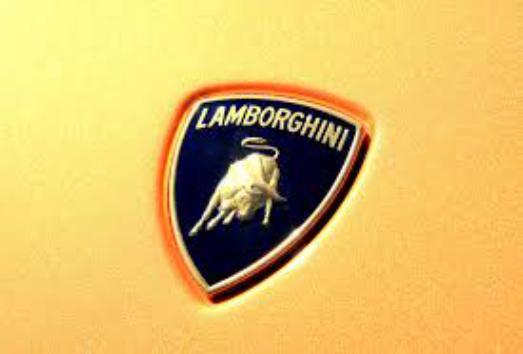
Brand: Lamborghini
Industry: Transportation